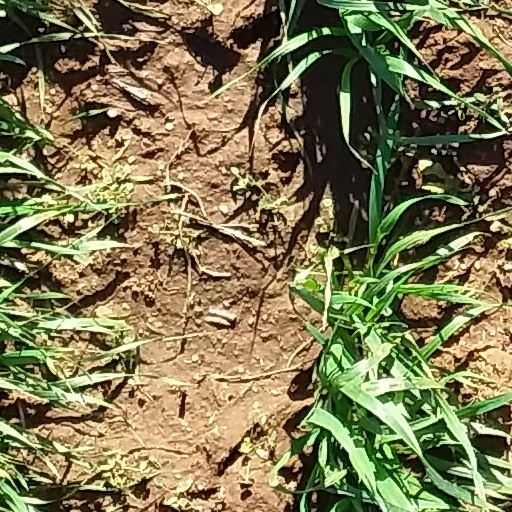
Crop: wheat